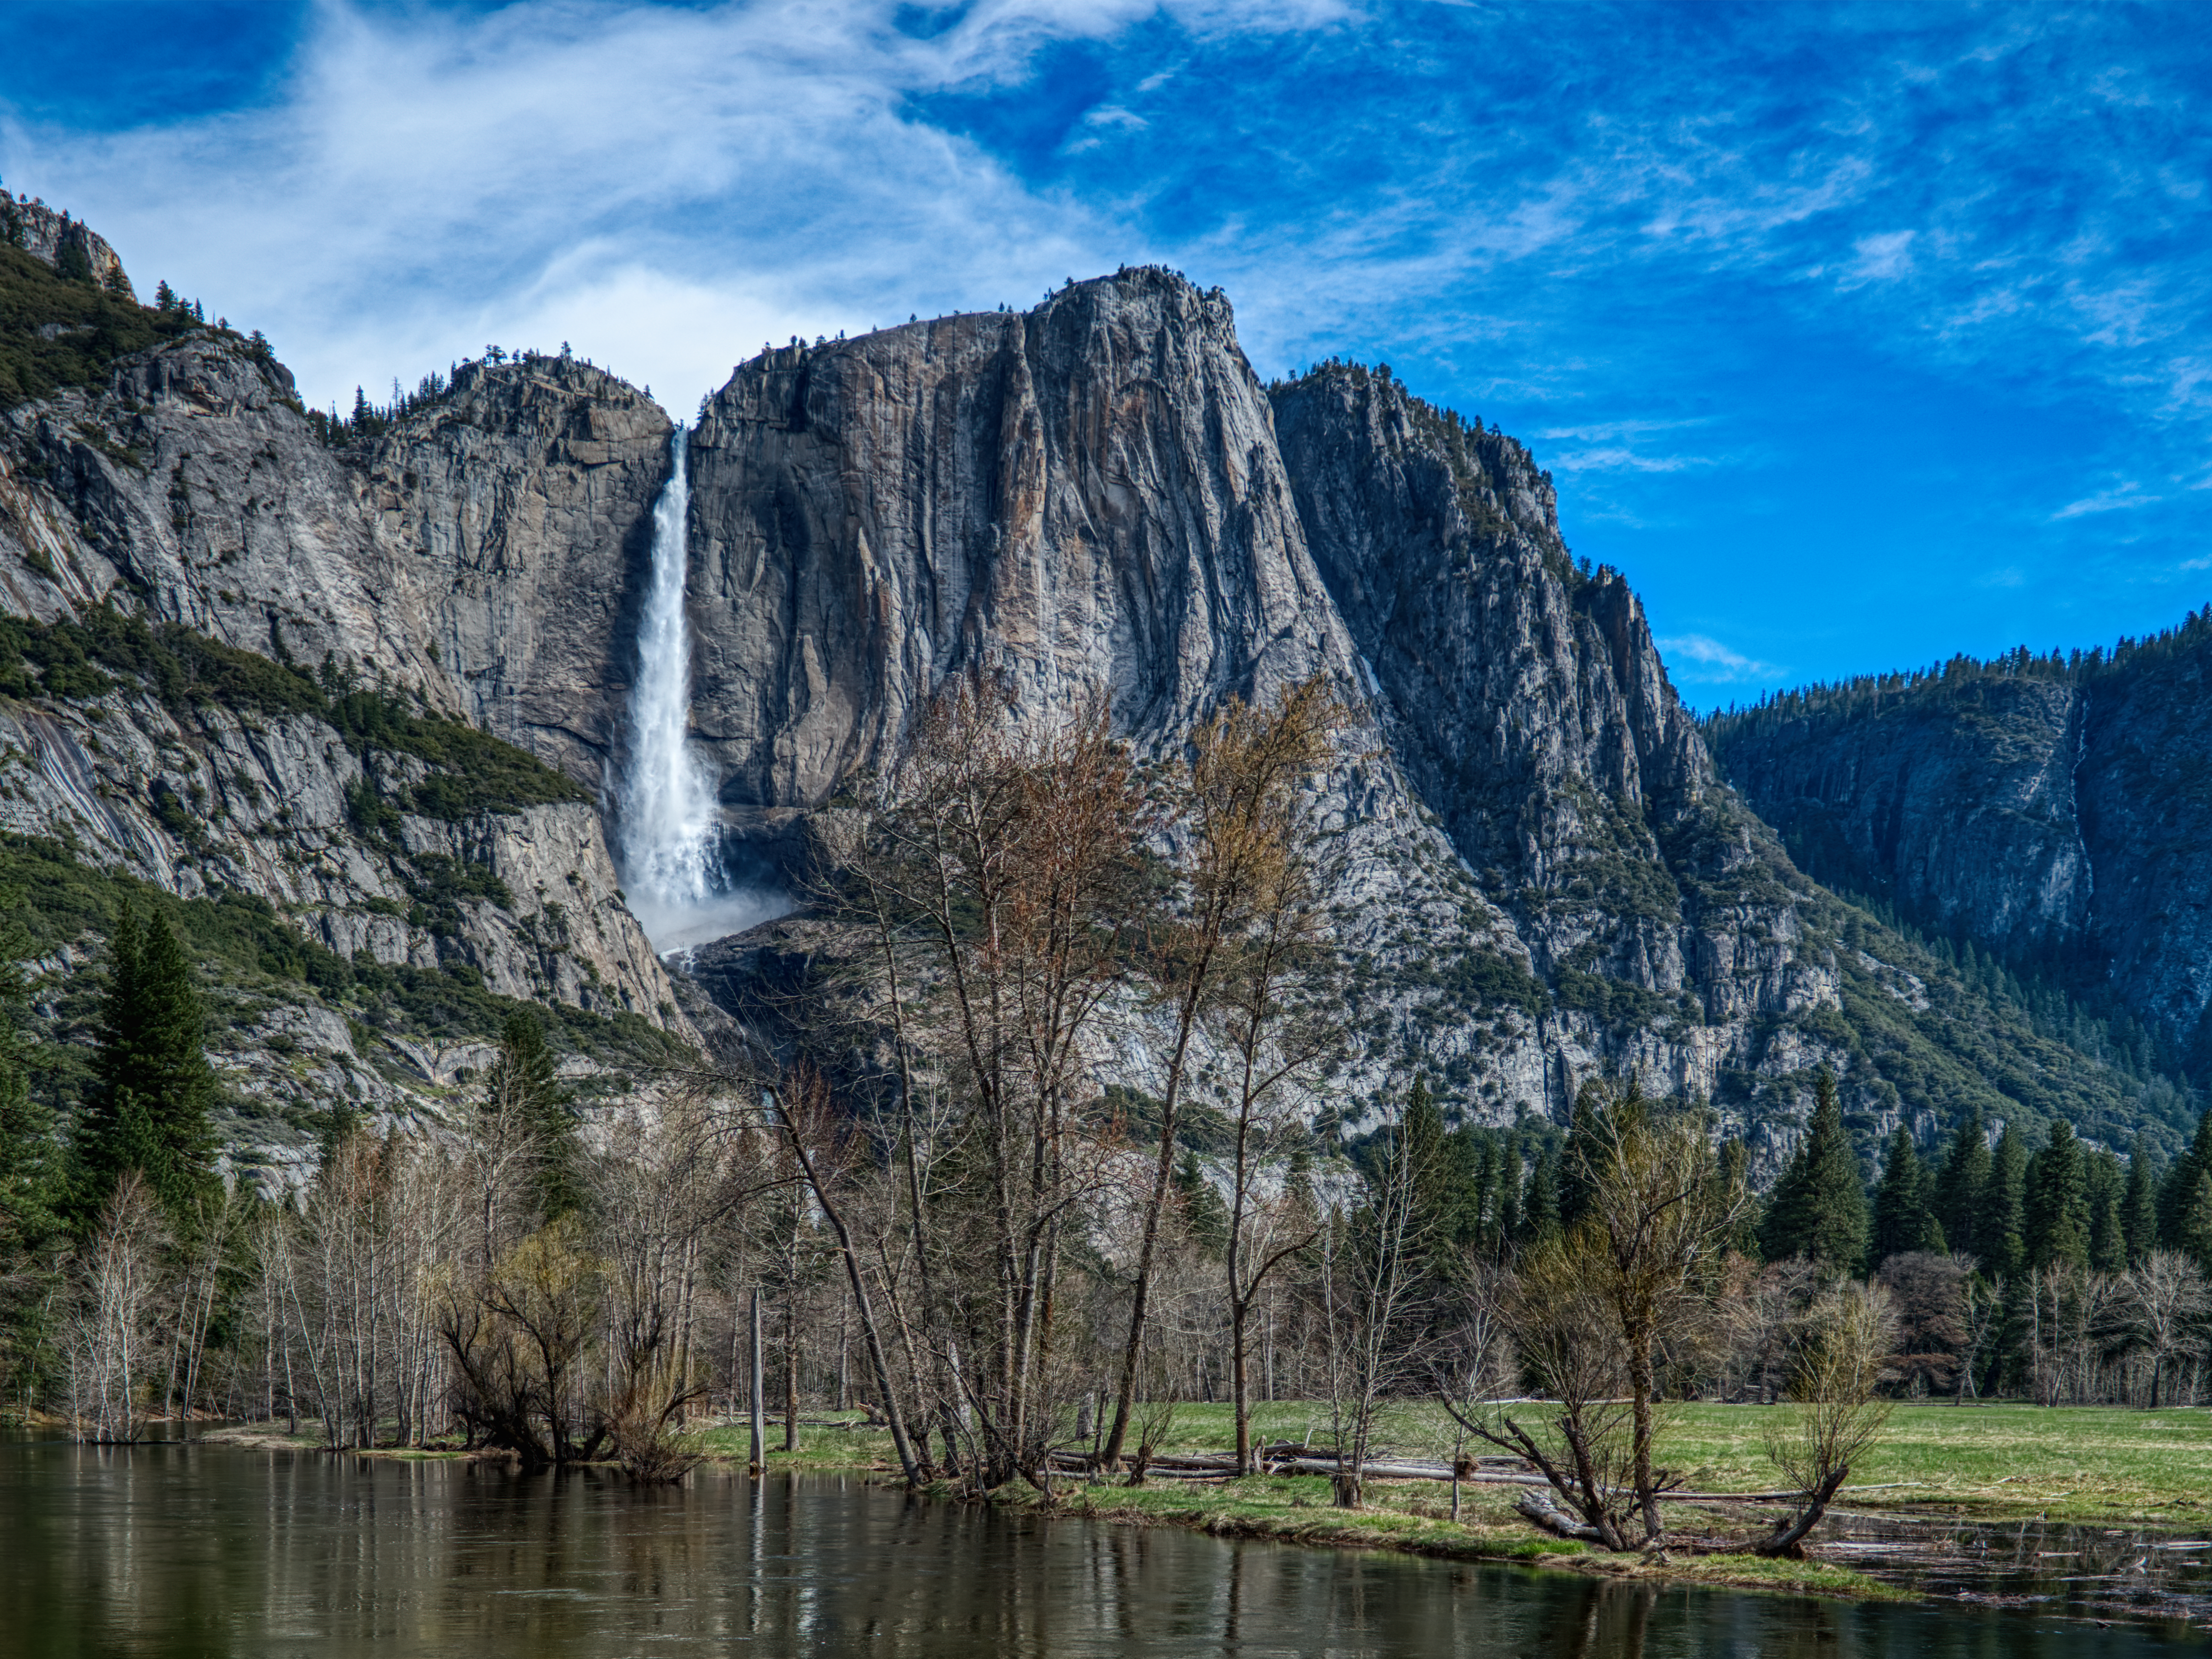
yosemite falls, waterfall, mountain, sky, reflections, tree, landscape, mountainous landforms, natural landscape, nature, wilderness, water, mountain range, reflection, lake, nature reserve, national park, rock, alps, tarn, river, cliff, valley, highland, terrain, massif, geology, mount scenery, bank, hill, formation, cloud, fell, plant, watercourse, batholith, Granite dome, ridge, reservoir, escarpment, forest, cirque, glacial lake, fjord, outcrop, state park